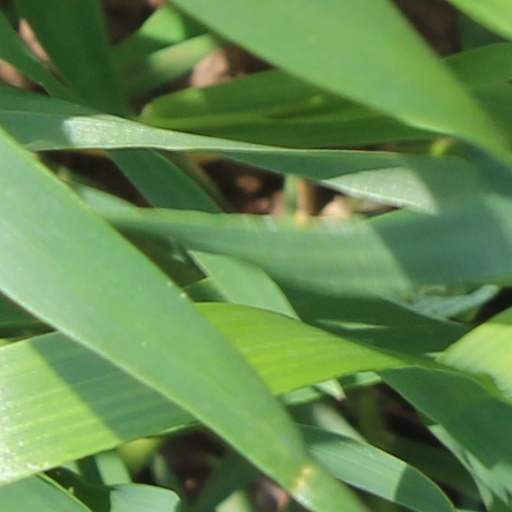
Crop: wheat